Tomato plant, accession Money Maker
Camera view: vertical (180 deg); turntable rotation: 120 degrees
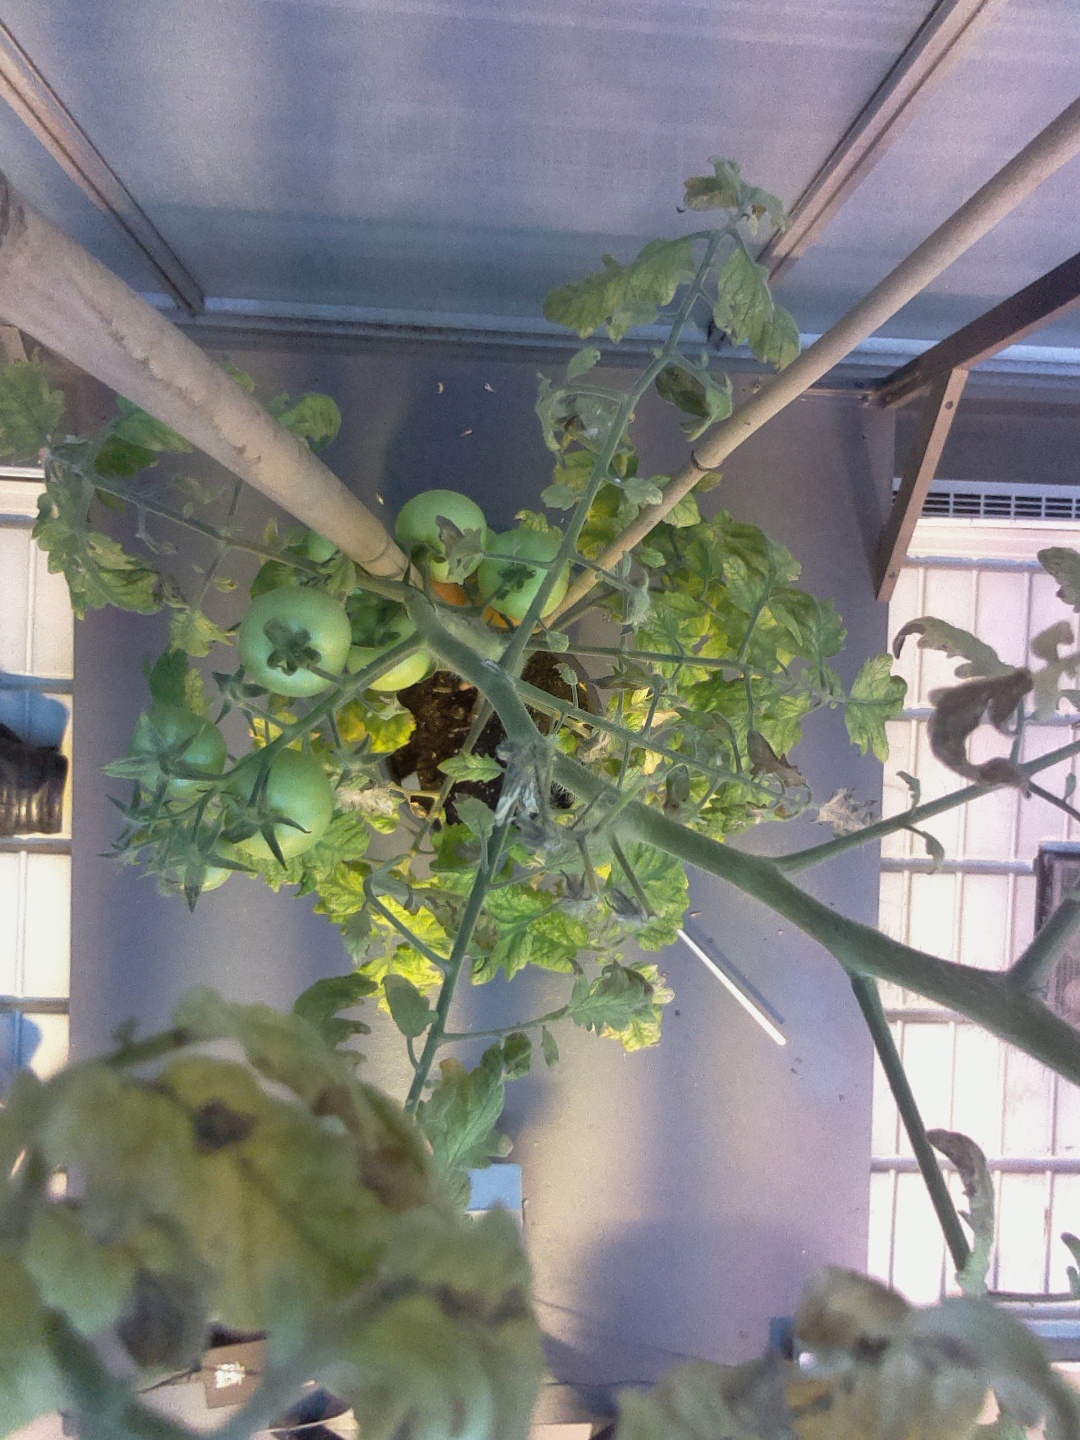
BBCH growth stage 80: fruits start showing typical ripe color (orange -> red)